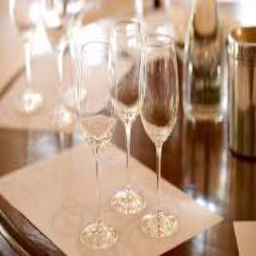
The Prince of Liechtenstein's wine cellars